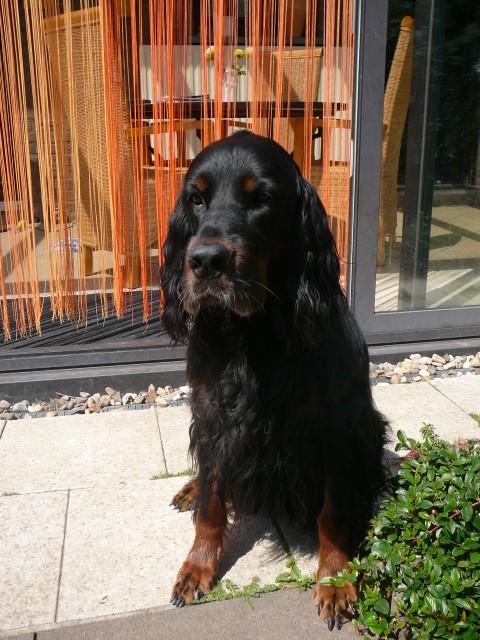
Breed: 228-n000085-Gordon_setter